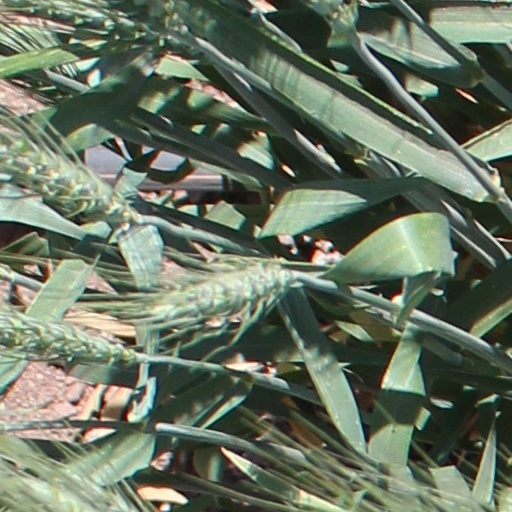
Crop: wheat